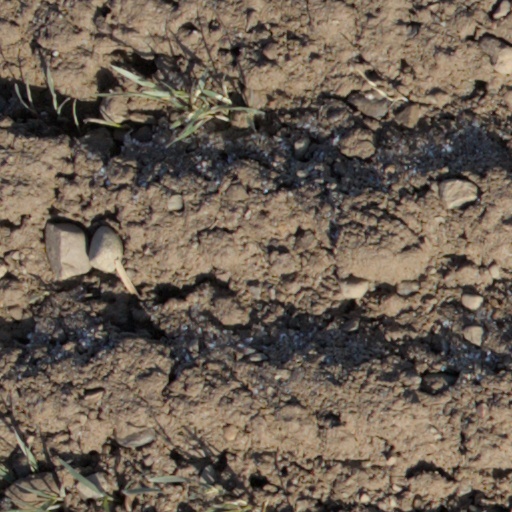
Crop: wheat